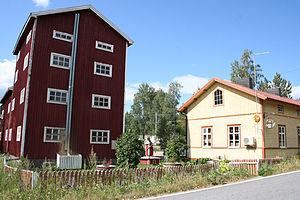
Ypäjä est une municipalité du sud-ouest de la Finlande, dans la région du Kanta-Häme. Historiquement, elle marquait la frontière entre la Finlande du Sud-Ouest et le Häme.